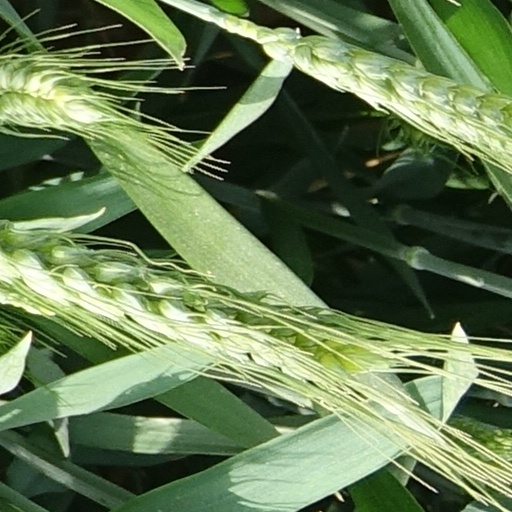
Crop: wheat